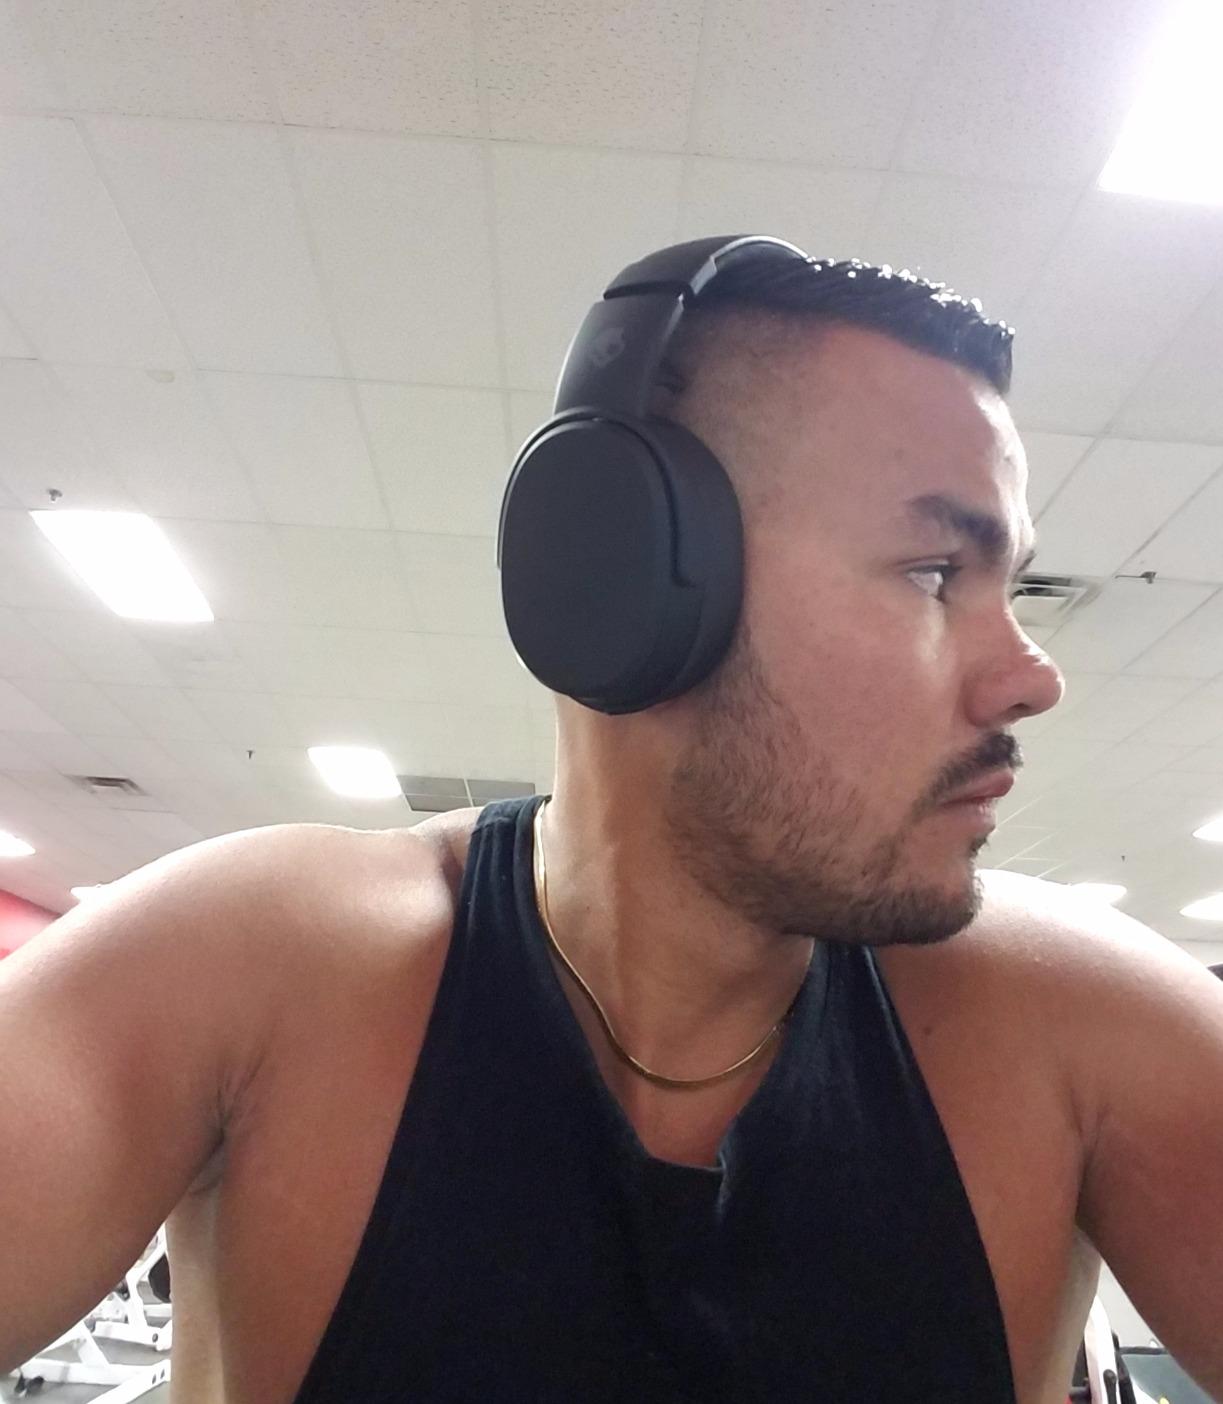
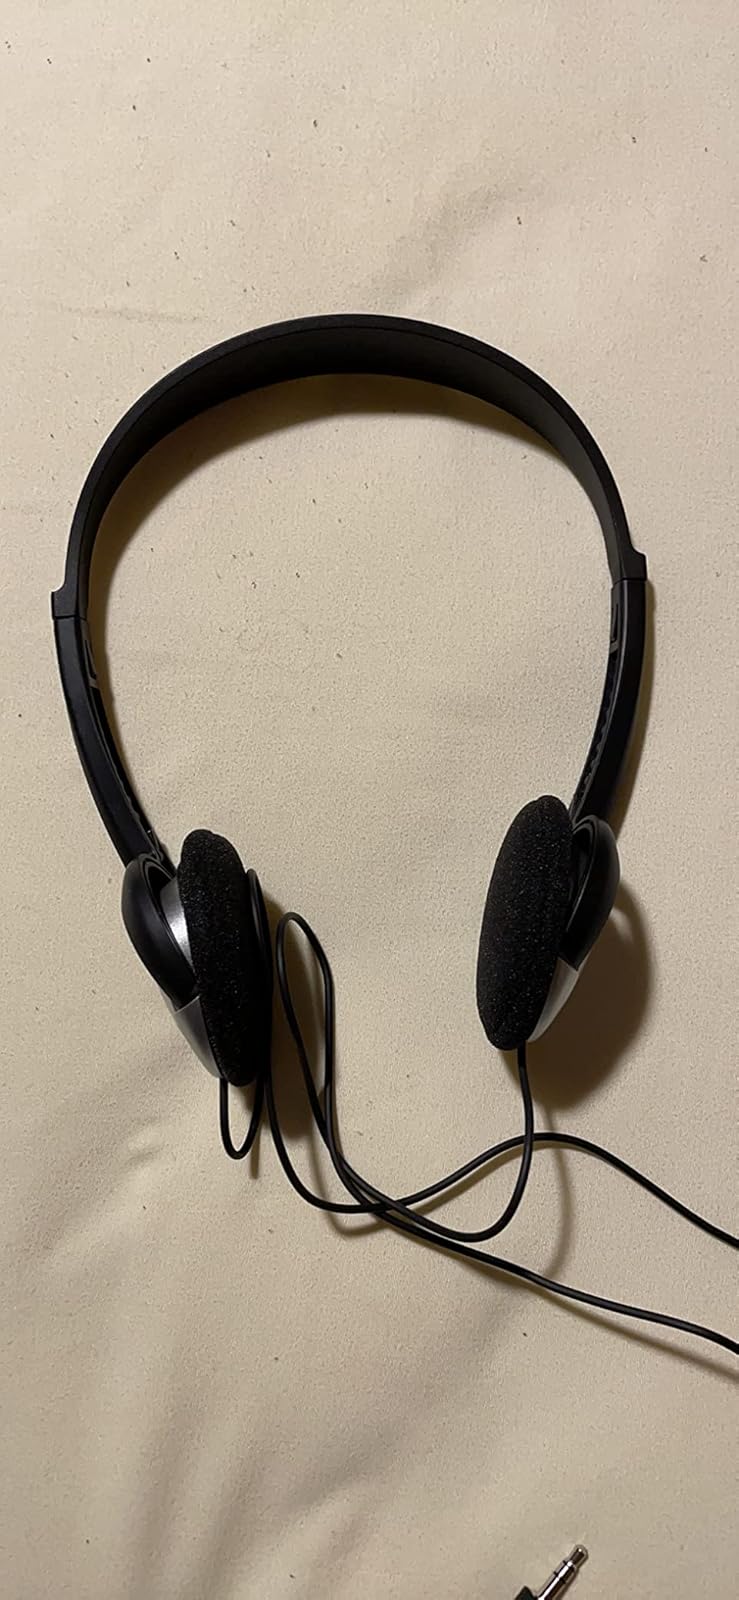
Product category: headphones
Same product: no